Ron & Tammy: Part Two

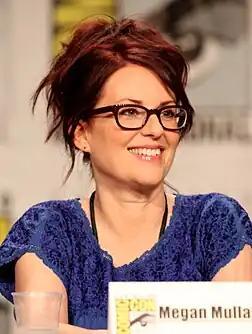
Megan Mullally reprises the role of Tammy, ex-wife of Mullally's real-life husband Nick Offerman's character Ron, in this episode.

"Ron & Tammy: Part Two", sometimes informally referred to as "Ron and Tammy II", was written by "Parks" consulting producer Emily Kapnek and directed by Tucker Gates, who has previously directed episodes of "The Office", another comedy series created by "Parks" co-creator Greg Daniels. Like all of the first six third season episodes, it was written and filmed almost immediately after the second season ended as part of an early shooting schedule needed to accommodate Amy Poehler's pregnancy. However, although finished early in anticipation of a September 2010 release date, "Parks" was ultimately placed on hiatus until early 2011, many months after production on "Ron & Tammy: Part Two" was finished. The episode is considered a sequel to the second season episode "Ron and Tammy", which introduced the character of Ron Swanson's ex-wife, Tammy, and their unhealthy relationship with each other. Megan Mullally, the real-life wife of actor Nick Offerman, reprises her role as Tammy. "Ron and Tammy" was one of the most well-received episodes of the second season, so the writers immediately started contemplating ways to bring the character back.